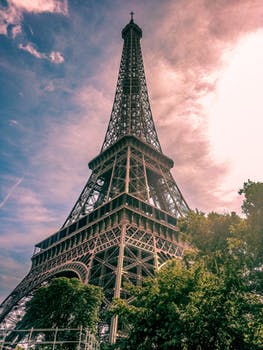
Label: No Watermark